The Book of Three

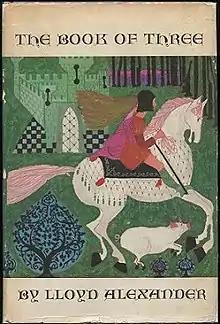
First edition dustjacket with Ness artwork

The Book of Three (1964) is a high fantasy novel by American writer Lloyd Alexander, the first of five volumes in "The Chronicles of Prydain". The series follows the adventures of Taran the Assistant Pig-Keeper, a youth raised by Dallben the enchanter, as he nears manhood while helping to resist the forces of Arawn Death-Lord.